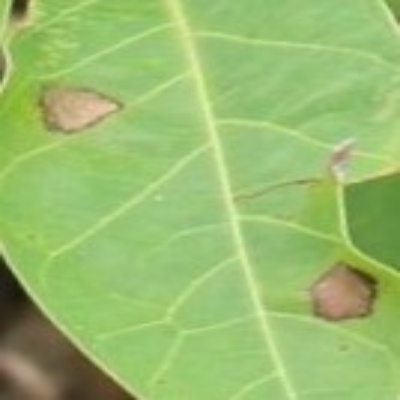
Crop: Cassava
Condition: brown spot